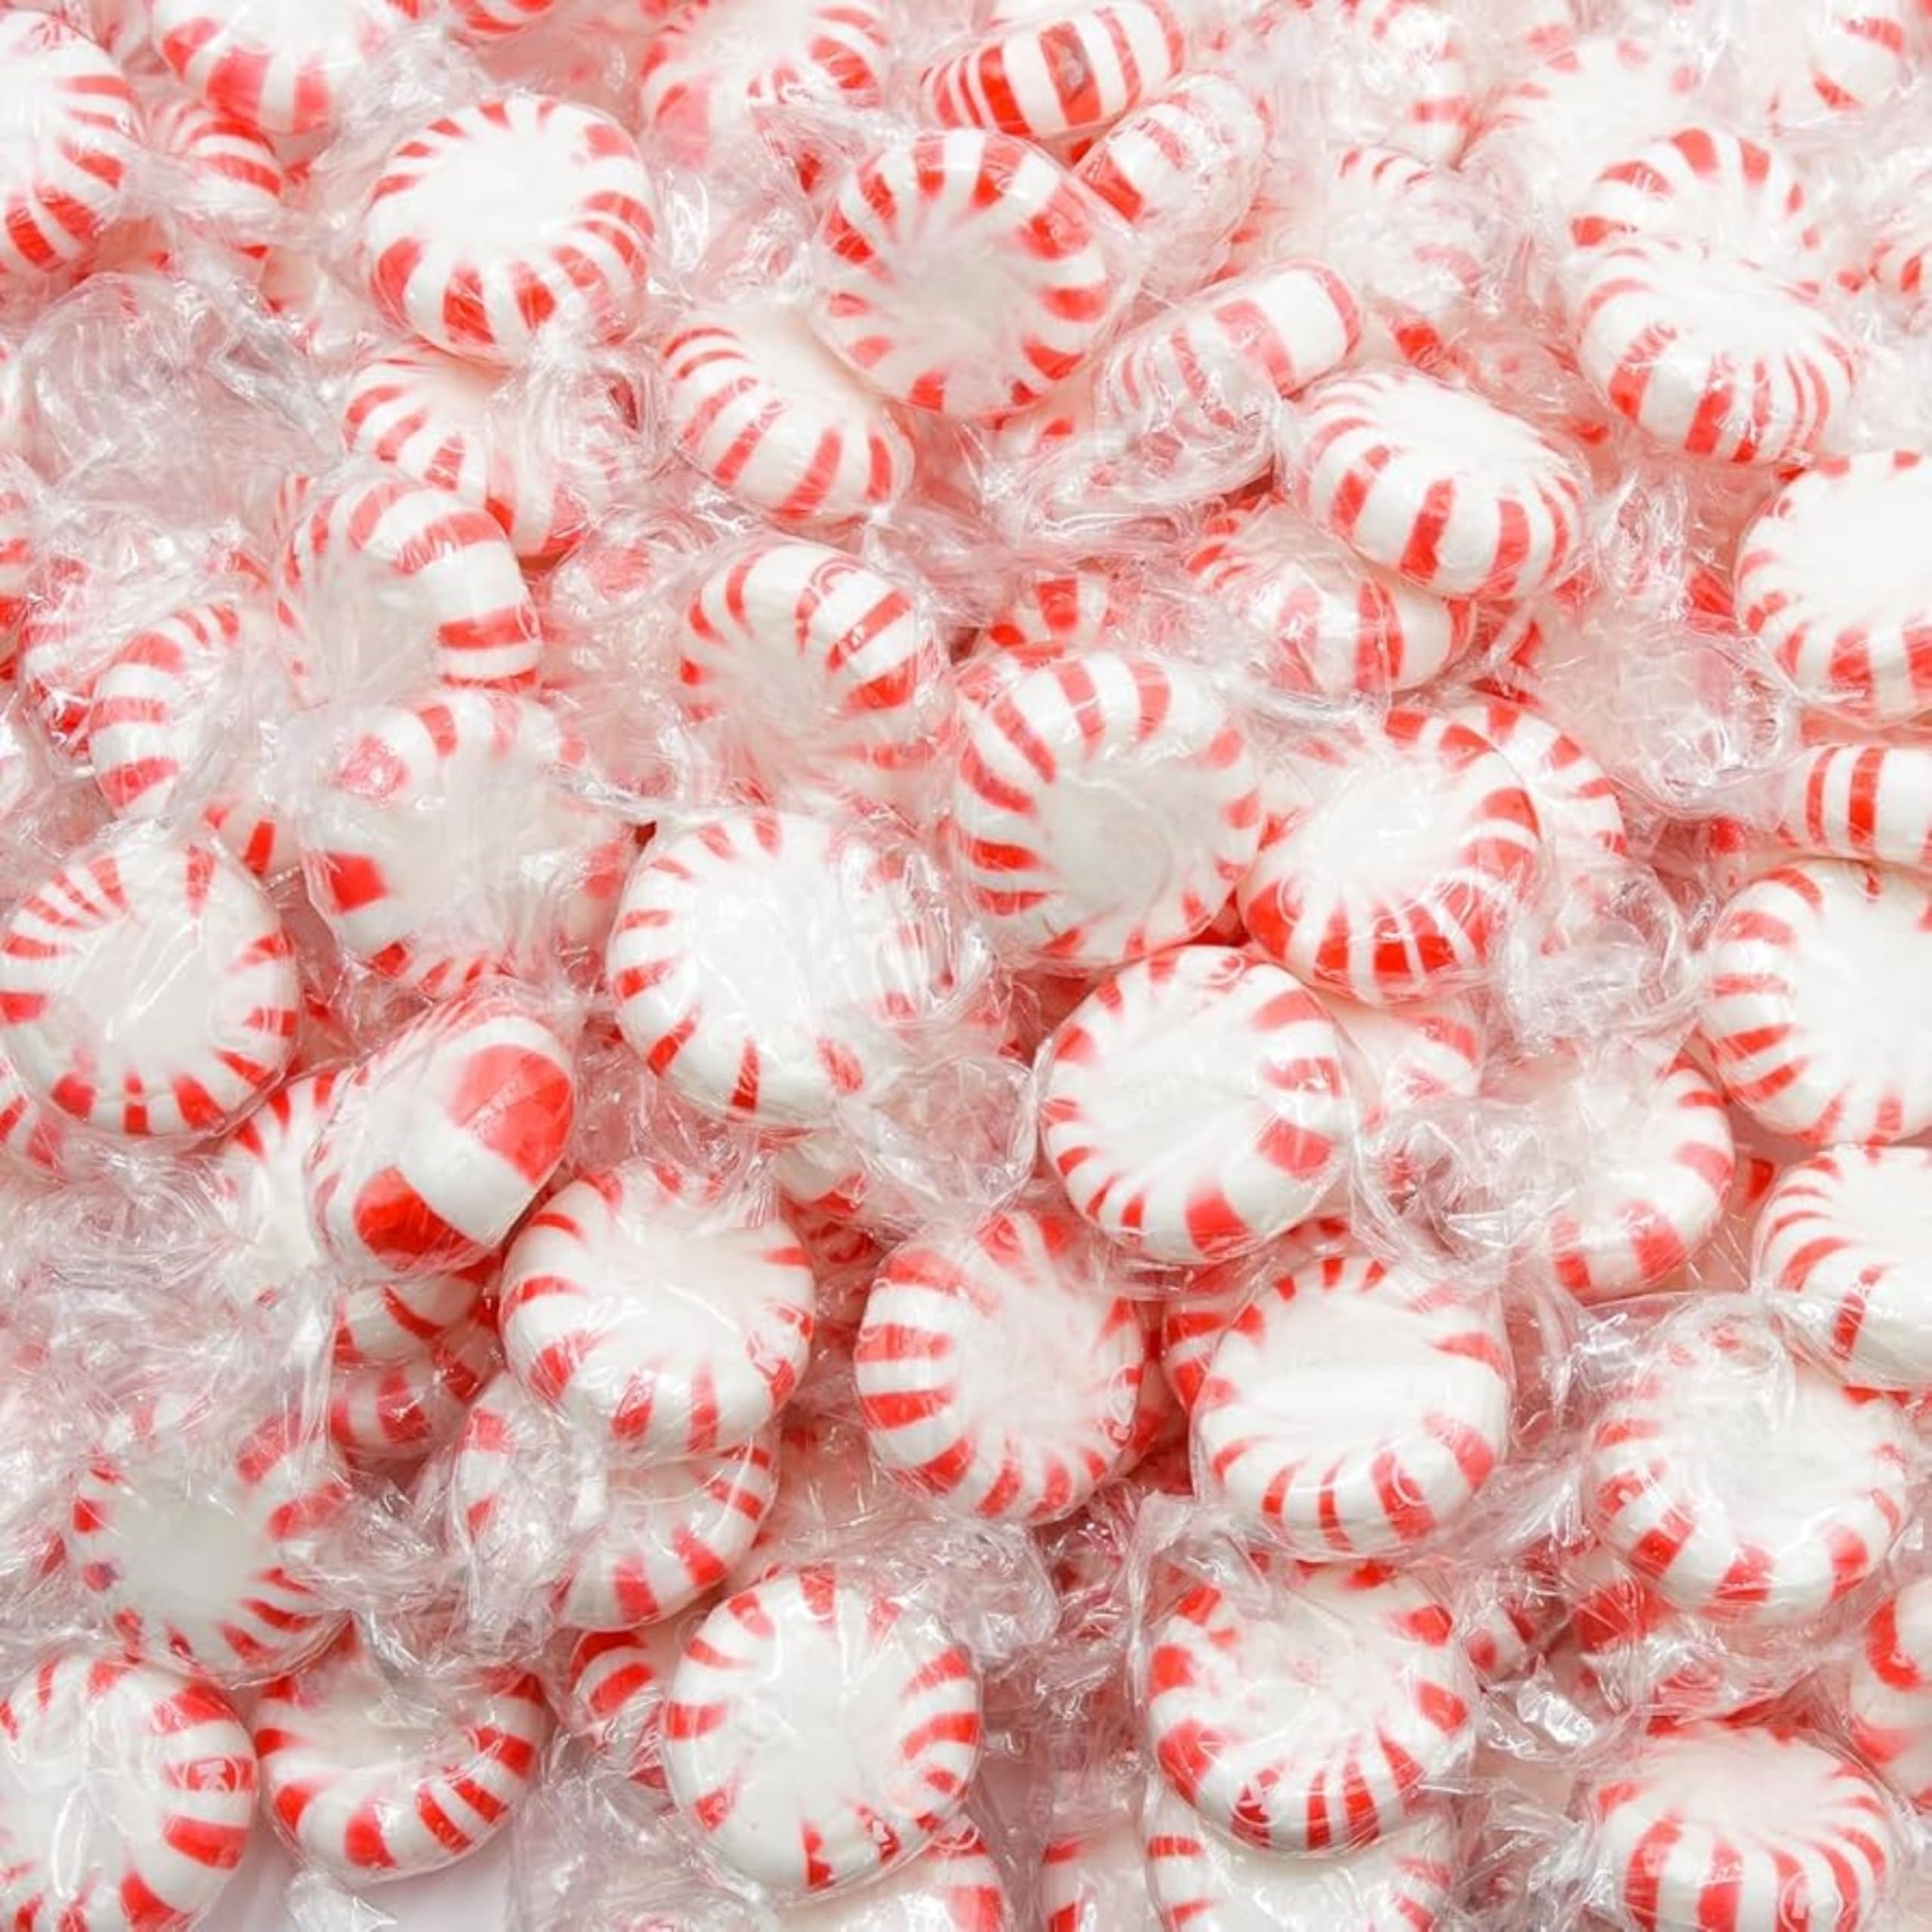
Item Name: American Old Fashioned Peppermint Starlights Mints Hard Candy Discs Individually Wrapped Bulk 6 Lb's 450+ pcs (96-Oz)
Bullet Point 1: FRESH MINTY FLAVOR: Enjoy the fresh, classic peppermint flavor you love with this single flavor Peppermint Starlight assortment, made with real peppermint oil!
Bullet Point 2: INDIVIDUALLY WRAPPED: Each candy is individually wrapped for maximum freshness and hygiene. A safe option for Halloween candy, Birthday piñatas, and candy bowls!
Bullet Point 3: RESALABLE STAND-UP BAG: Our sweet assortments are well packaged in premium quality, resealable stand up bags with a clear window, perfect to keep in your pantry for convenient snacking!
Bullet Point 4: PEANUT AND GLUTEN FREE: Enjoy worry free snacking for you and your kids. Every piece of candy is peanut free, gluten free, and is made in a tree nut free facility!
Bullet Point 5: BULK VALUE: Our candy assortments are packaged in bulk so we can share great value with our customers!
Product Description: amazon america andy asorted assortit assortmen baged bagged balance balls barrel barrell bathroom best big bigest biggest birthdays bite bites bluk bowl box boxes boxs braces bracha braches brach's brack branch branchs brand brash bright brites british brock brocks buffet bulks bull bullk bundle button cabdy cady camdy cand candi candied candies candybowl canes cansy cany carepackage cheapest cheep chrismas circles circular claasic clean clearance clerance cnady coated collection combination combo company count cristmas delights discount discounted dish dishes disk disks drops easter easy fall fancy favorite flavored food fres fruit full funsize giant goodie gourmet green holiday hospitality hotel imperial imperials indivdual individual individuall individualy indiviual indvidual intense kandies kandy kirkland lage large lasting lights lot megamix minature mini miniature minto mouse naturally nice nostalgic novelty nuggets office oldies orgainic organic original pack package packs party pennies penny pep peper peperment pepermint pepermints pepp pepper pepperment peppermin peppermit pick pieces pillow pinata pinwheels plain pound price priced prime pure red refreshing restaurant retro rock royals rum sale scotch shipping size spearmint spearmints spice squares starbright starbrite starlet stars stripe striped stripped strong sucker suckers sucking sugar swirl tiny toffee traditional treat treating trick twist unwrapped variety vintage wholesale winter winterfresh wintergreen wrap wraped wrappe wrapper wrappers
Value: 96.0
Unit: Ounce

Price: 28.88